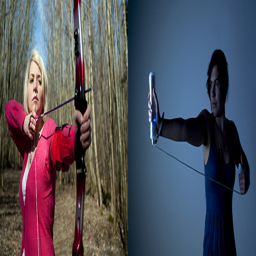
a person holding a bow and arrow and another person holding a wiimote the same way
A woman is playing an electronic archery game.
A person aims an archery bow, while another person holds a game controller in a similar pose.
Two women shooting bows one in real life and one on a video game.
A split image of two different women holding a object resembling an arrow